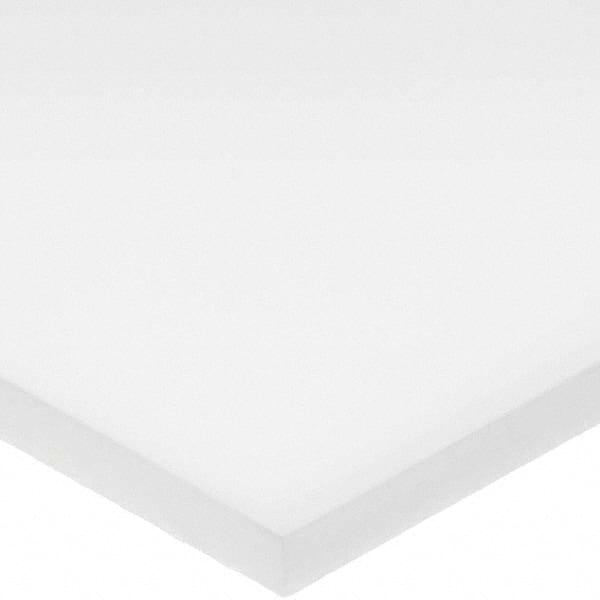
USA Sealing - Plastic, Rubber & Synthetic Tube Inside Diameter (Inch): 1/8 Outside Diameter (Inch): 3/16
Item #: 29965258 Brand: USA Sealing Model #: ZUSA-HT-3153 Product Specifications Plastic, Rubber & Synthetic Tube; Inside Diameter (Inch): 1/8 ; Outside Diameter (Inch): 3/16 ; Wall Thickness (Inch): 1/32 ; Material: Silicone ; Maximum Working Pressure (psi): 40 ; Color: Blue Inside Diameter (Inch) 1/8 Outside Diameter (Inch) 3/16 Wall Thickness (Inch) 1/32 Material Silicone Maximum Working Pressure (psi) 40 Color Blue Standard Coil Length (Feet) 10 Length (Ft) 10 Hardness 70A
Brand: USA Sealing
Category: Hardware > Plumbing > Plumbing Fittings & Supports > Gaskets & O-Rings